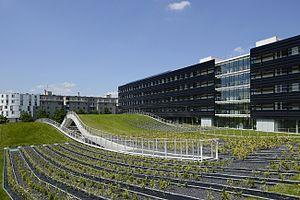
Pôle de recherche Descartes +.
L'École nationale des ponts et chaussées est l'une des 205 écoles d'ingénieurs françaises accréditées au 1ᵉʳ septembre 2019 à délivrer un diplôme d'ingénieur.